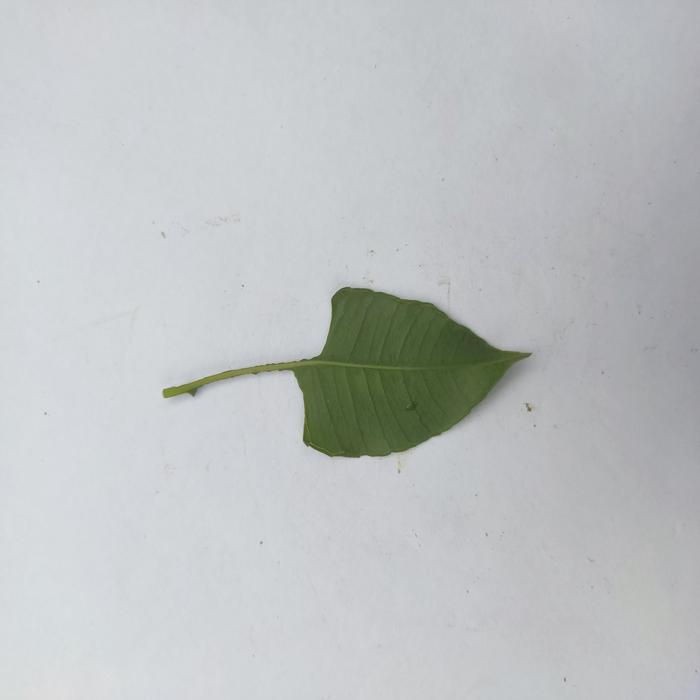
Crop: Hog Plum
Leaf condition: Caterpillars_Infestation